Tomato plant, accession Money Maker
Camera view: vertical (180 deg); turntable rotation: 150 degrees
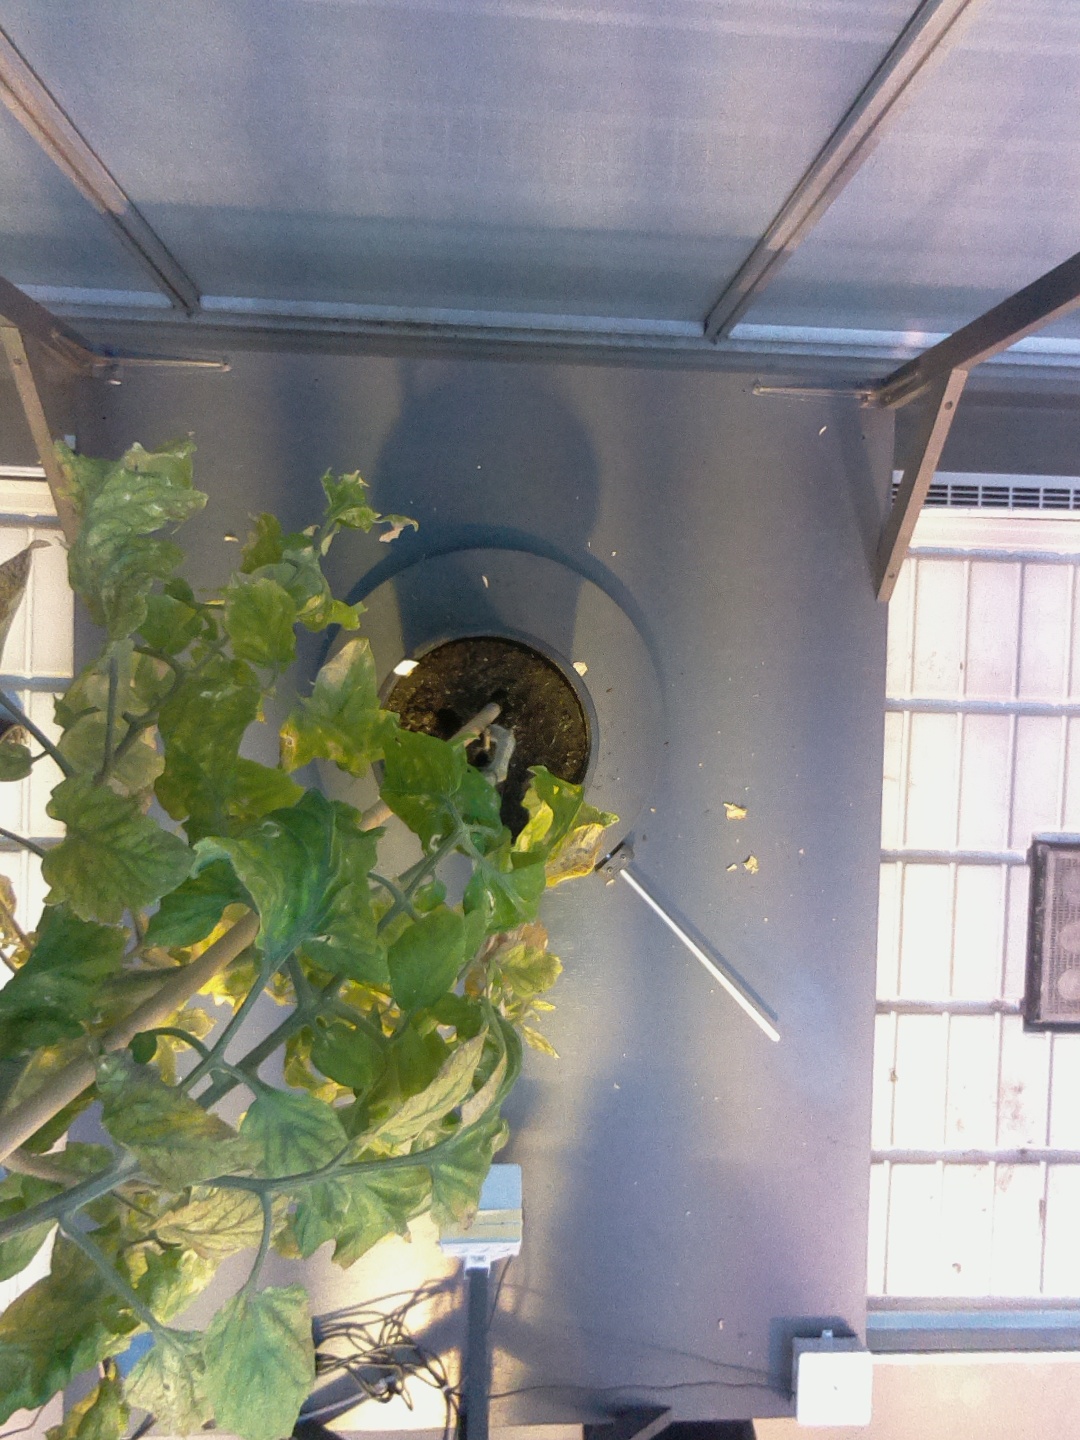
BBCH growth stage 79: 90% -100% of final fruit size